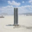
Label: skyscraper